Battle of Juncal

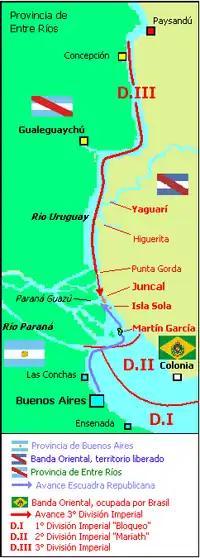
Map of the Uruguay River and dispositions of naval forces

During the second year of the Cisplatine War, the Brazilians took advantage of their numerical superiority on sea and divided their naval forces operating in the Río de la Plata sector into three squadrons, or "divisions".